Linen-press

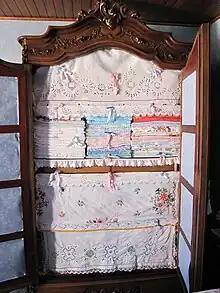
Linen-press from France

Traditionally, a linen-press (or just "press") is a cabinet, usually of woods such as oak, walnut, or mahogany, and designed for storing sheets, table-napkins, clothing, and other textiles. Such linen-presses were made chiefly in the 17th, 18th, and 19th centuries and are now considered decorative examples of antique furniture. Early versions were often simple, with some exhibiting carving characteristic of Jacobean designs. Examples made during the 18th and 19th centuries often featured expensive veneers and intricate inlays and were designed to occupy prominent places in early bedrooms as storage closets for clothing.